Roxboro, North Carolina

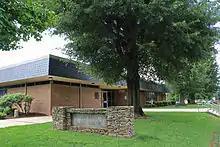
Person County Public Library

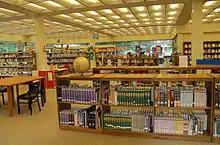
Person County Public Library reading room

Person County Parks and Recreation Department offers a wide variety of leisure services throughout the county providing a variety of recreational opportunities including playgrounds, walking tracks, picnic shelters, basketball courts, golf course, putt-putt, bicycling, fishing, swimming, tennis courts, ball fields, volleyball courts, hiking trails, horseshoe pits and restroom facilities at more than 14 sites, more than of park land, including: